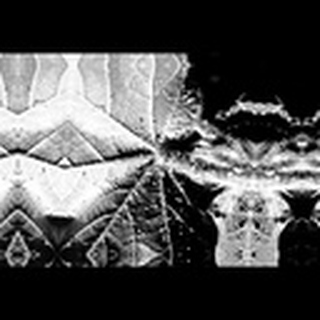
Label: cotton_aphids